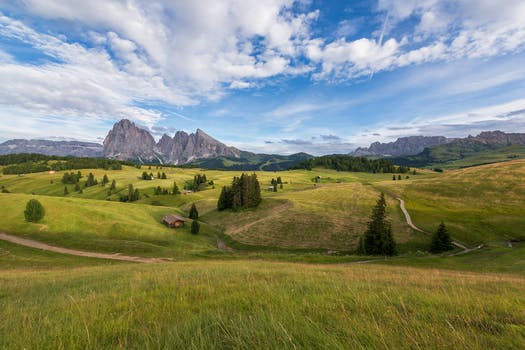
Label: No Watermark